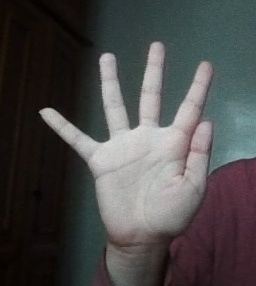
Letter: sheen